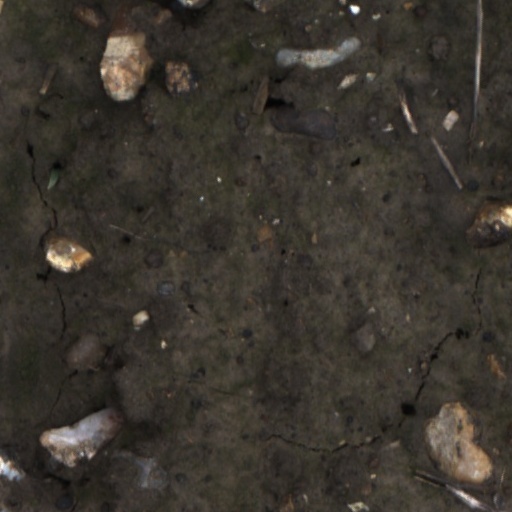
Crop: wheat